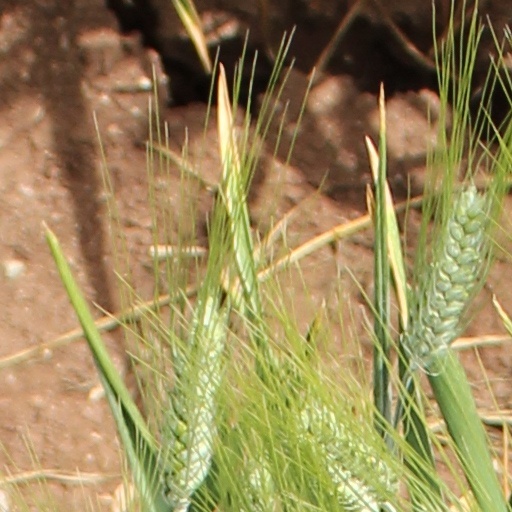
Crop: wheat